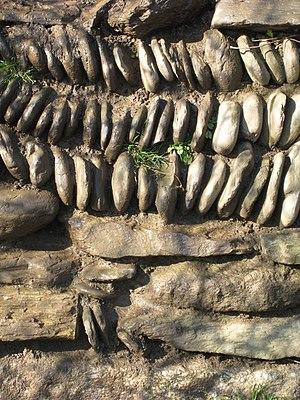
La haie des Cornouailles est une haie bâtie que l’on rencontre dans les Cornouailles, région du sud-ouest de l’Angleterre. Elle consiste généralement en une levée de terre compactée dont les deux faces sont talutées et habillées de pierres et dont le sommet est recouvert de terre ou de gazon. Dans celui-ci on plante parfois des arbustes ou des ajoncs pour servir de brise-vent. Sur les faces latérales poussent des fleurs sauvages.